To Live (1994 film)

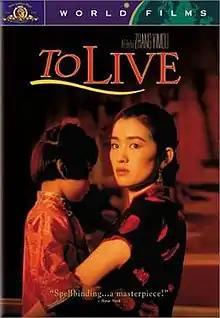
US Theatrical release poster

To Live (活着, "Huózhe") is a 1994 Chinese drama directed by Zhang Yimou and adapted from Yu Hua's 1993 novel. The film spans the 1940s–1970s, tracing the Xu family's survival through the Chinese civil war, Great Leap Forward, and Cultural Revolution. It won the Cannes Grand Prix, Ecumenical Jury Prize, and Best Actor (Ge You), and despite domestic censorship, is widely respected for its portrayal of ordinary resilience under political duress.